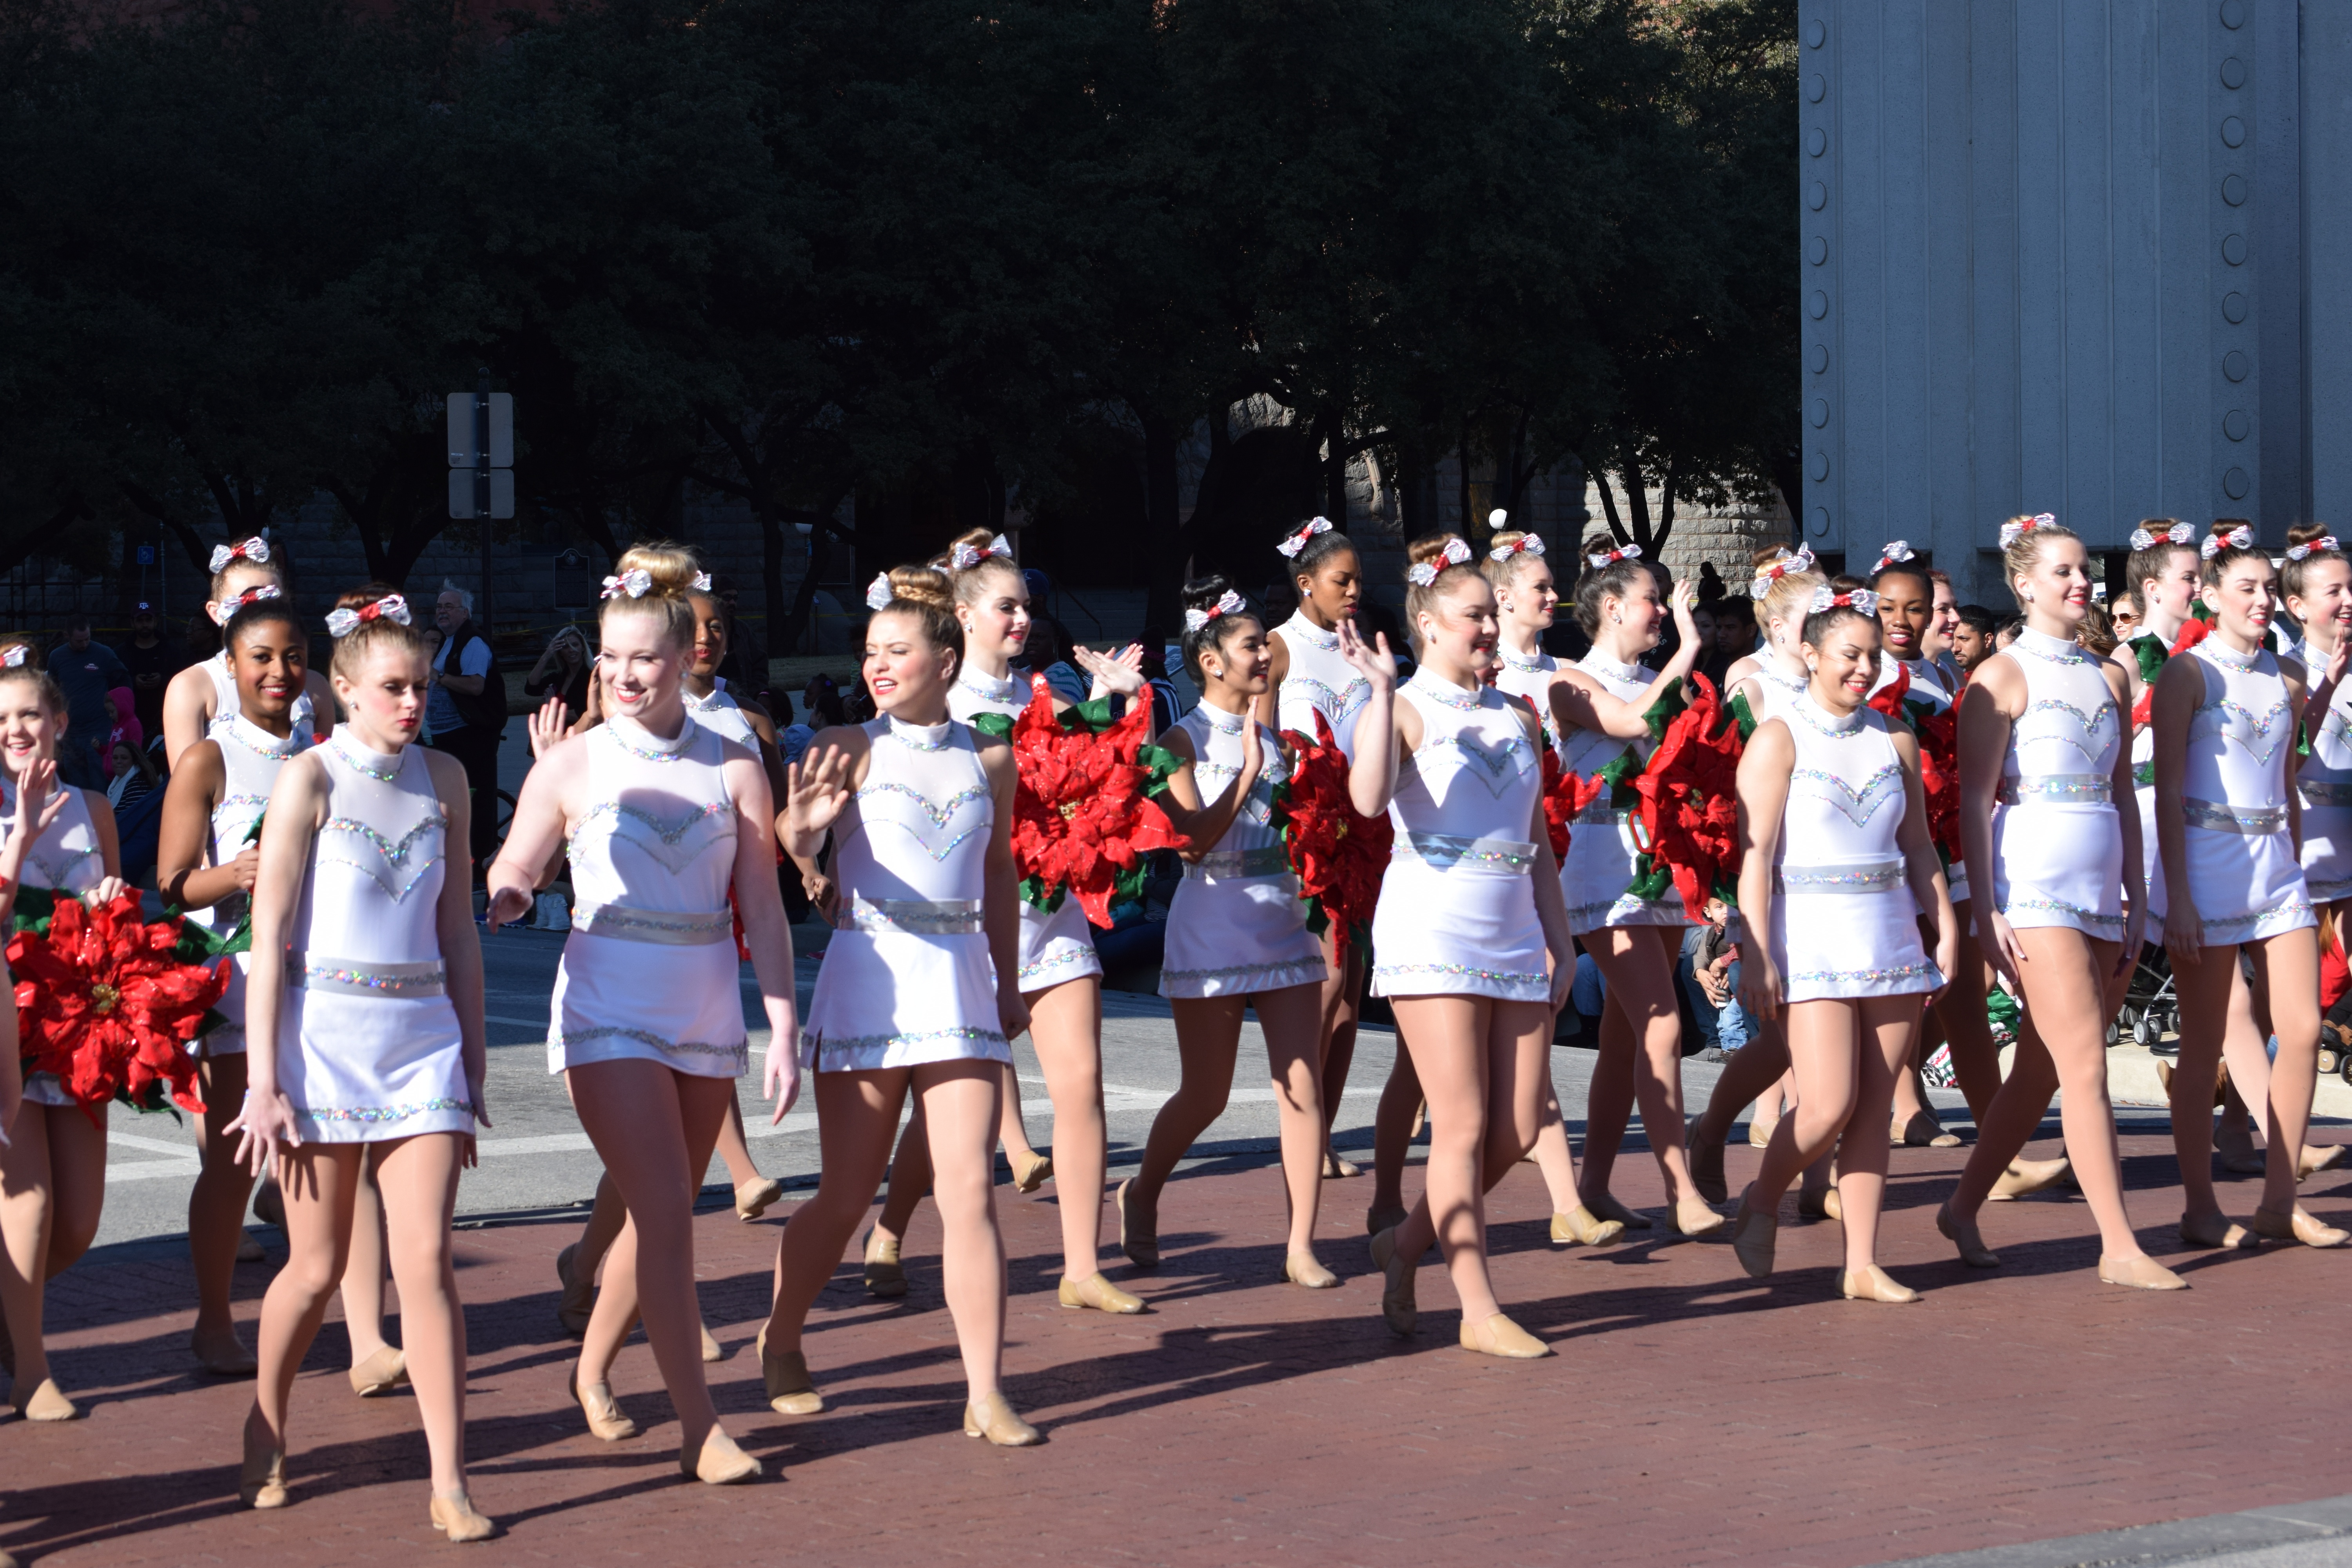
people, crowd, audience, cheering, holiday, musician, parade, festival, team, sports, xmas, cheerleading, social group